Anne-Marie Orveillon

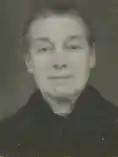
Anne-Marie Orveillon, circa 1942

Anne-Marie Orveillon (January 29, 1888 – August 30, 1964) was a Breton and French activist who saved two Jewish boys during the Holocaust. She was posthumously recognized as one of the Righteous Among the Nations.